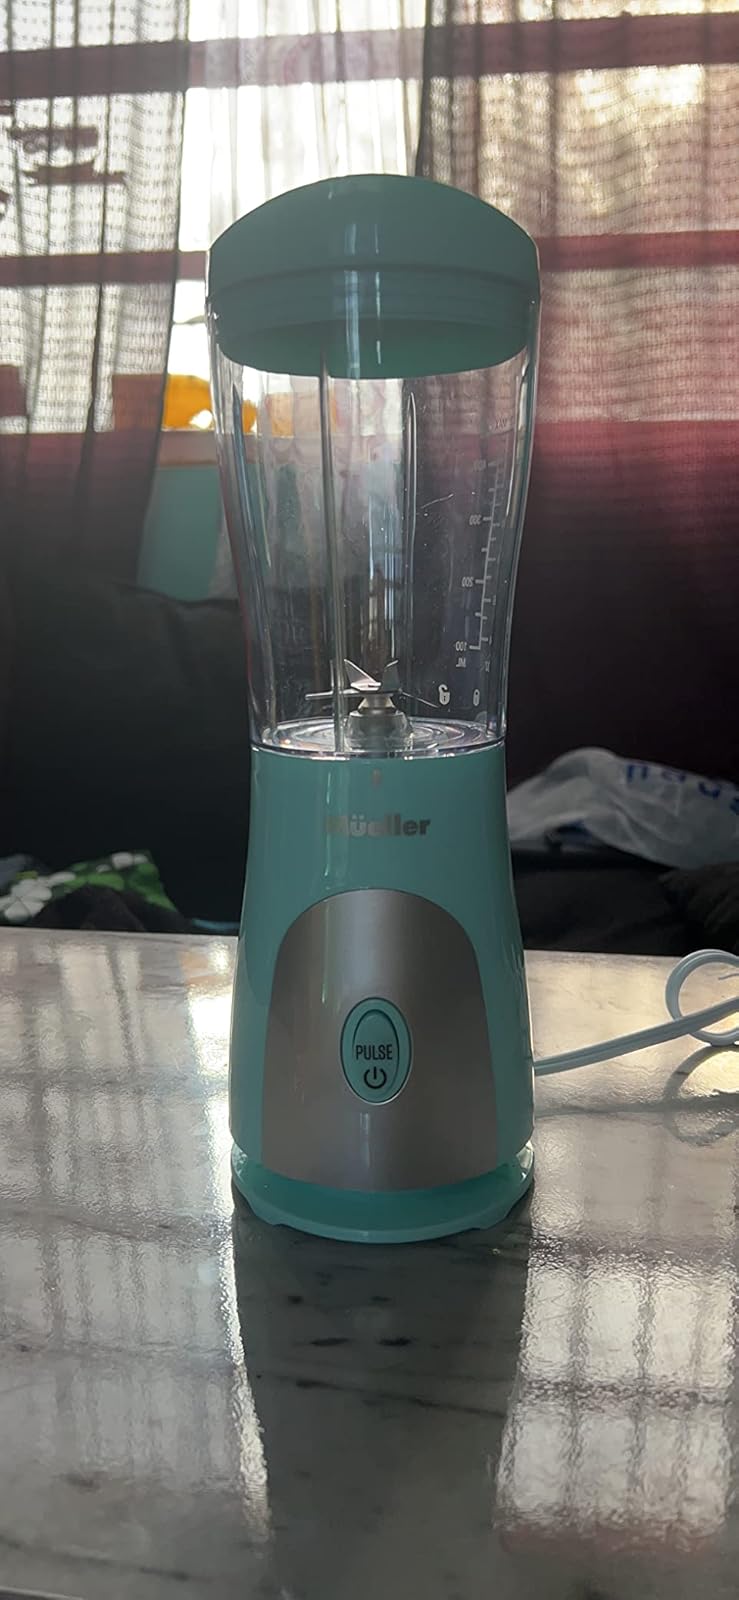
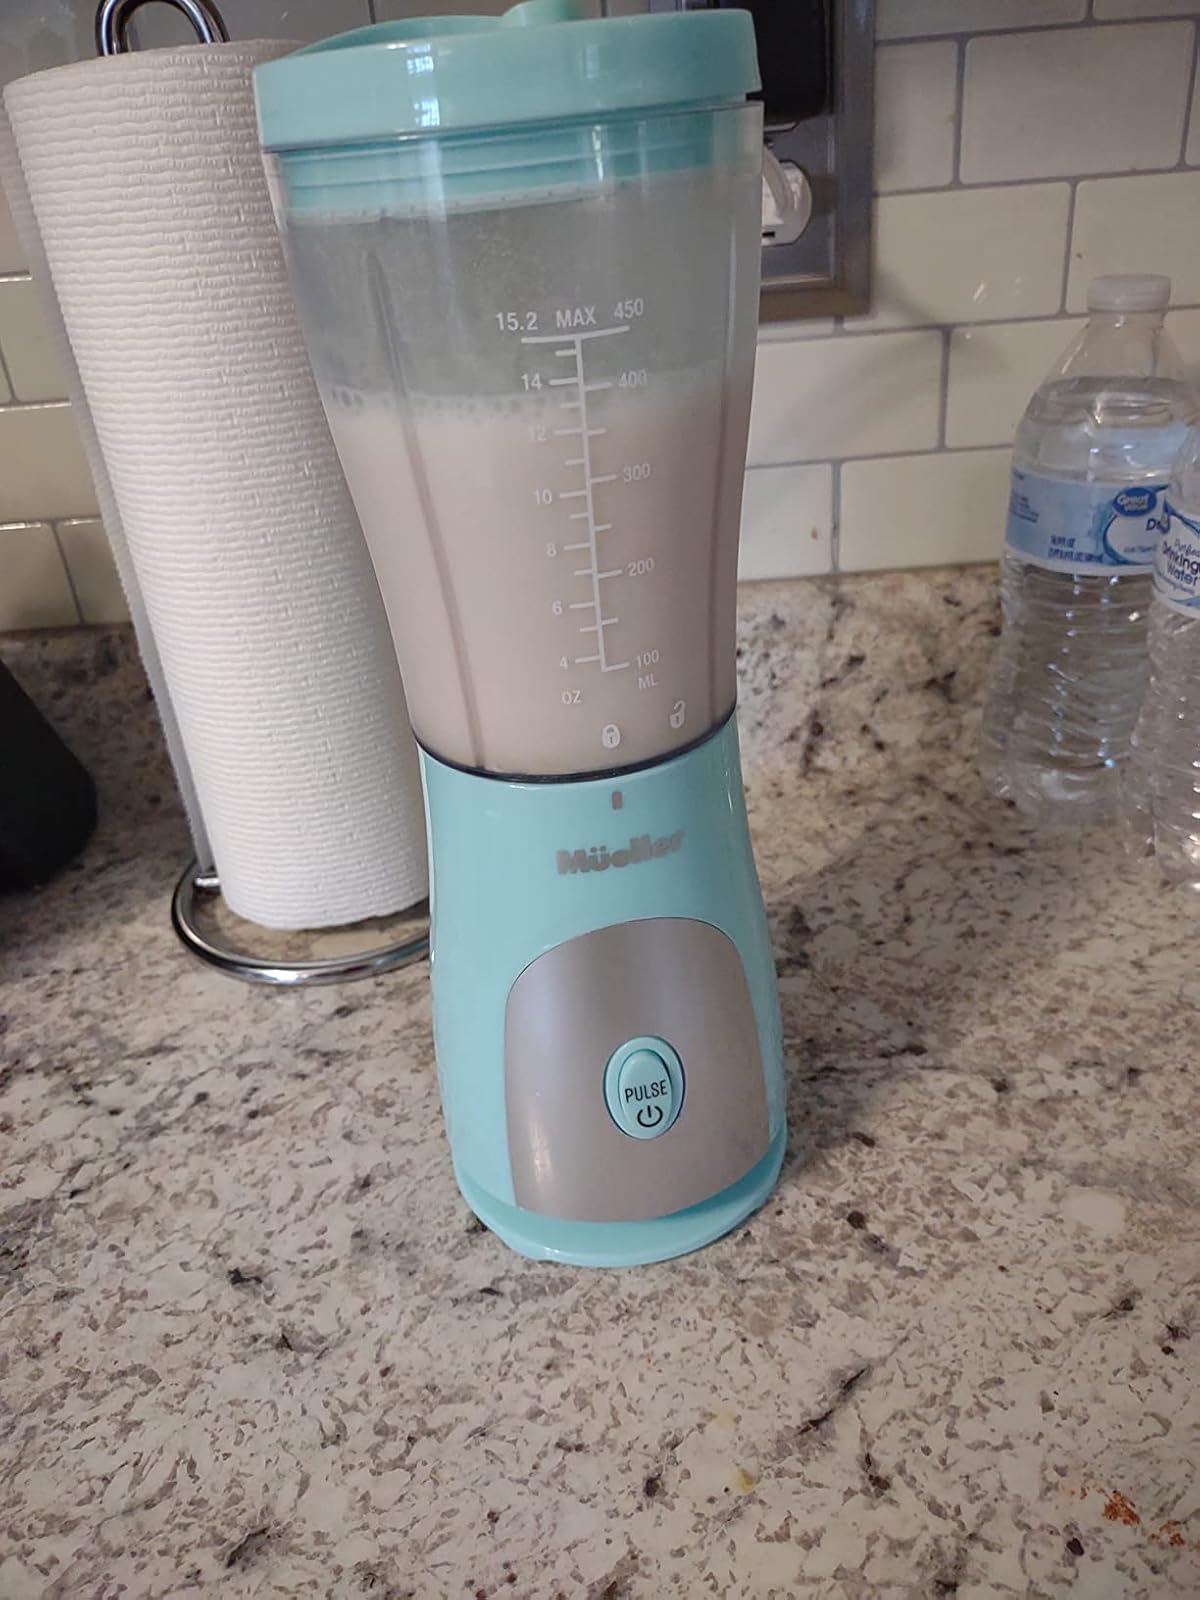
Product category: items_blender
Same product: yes